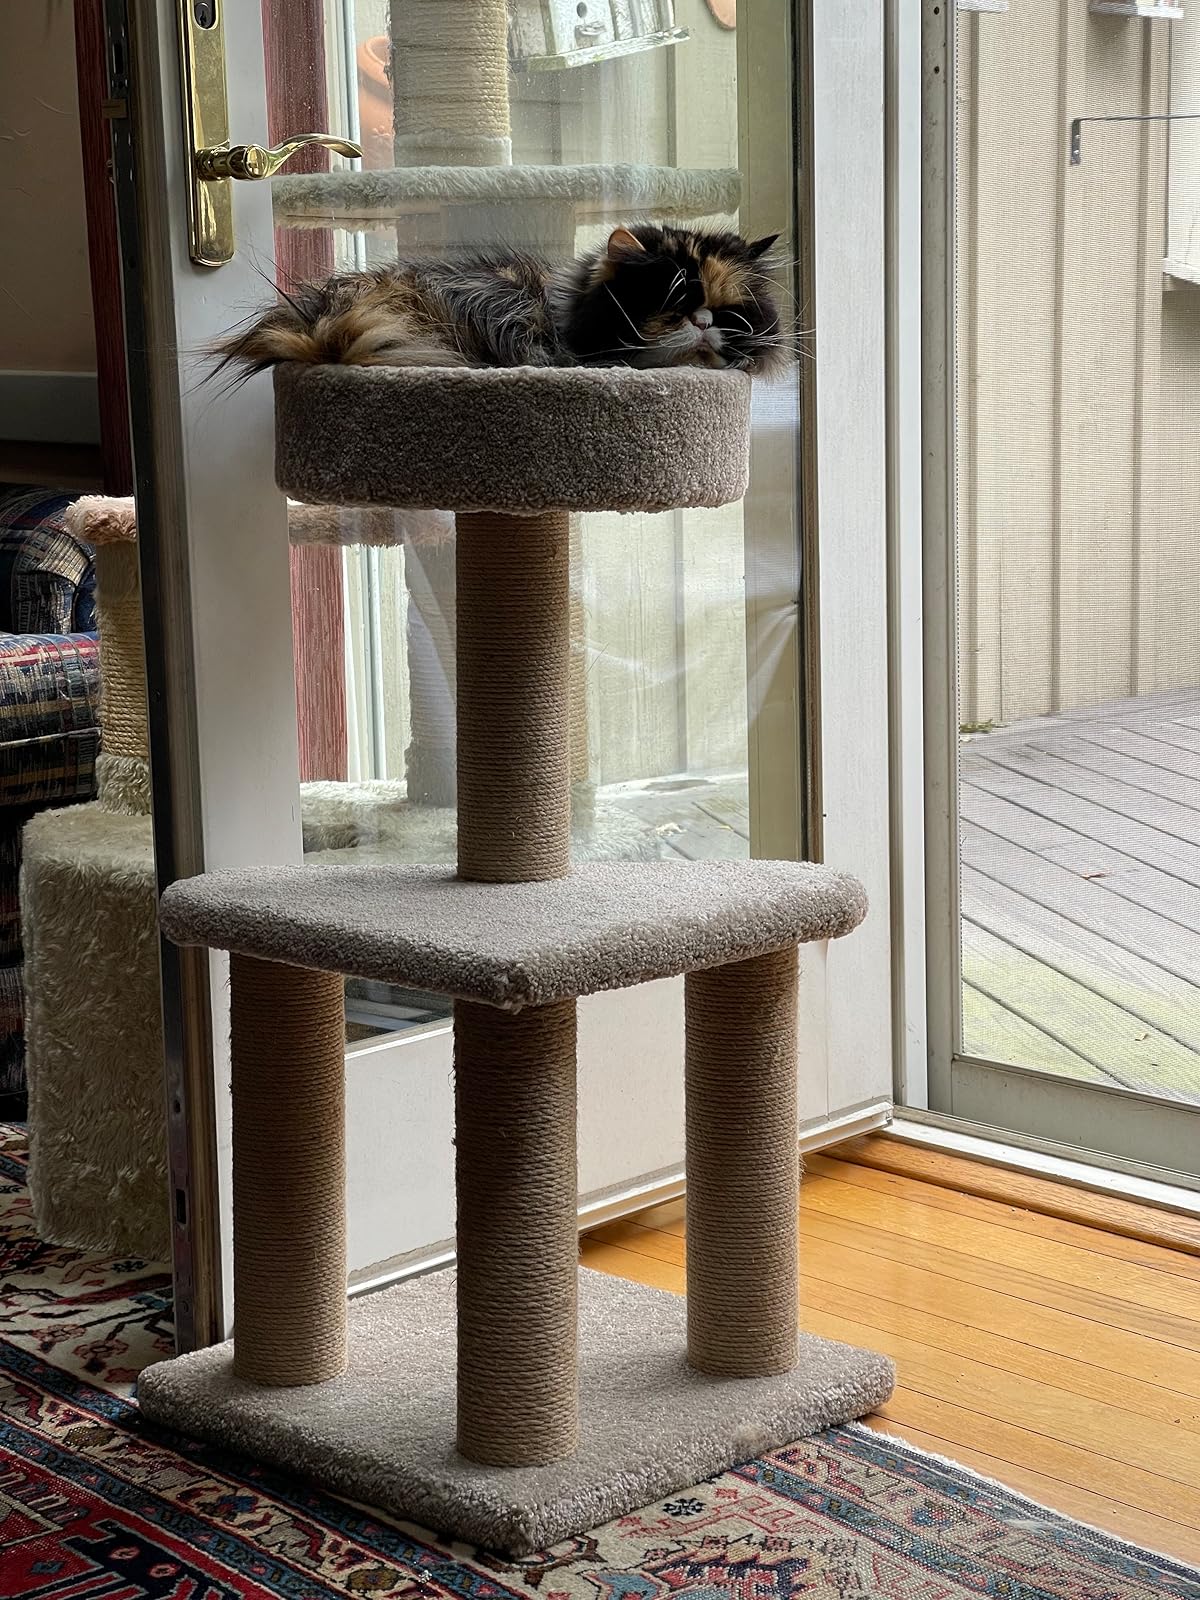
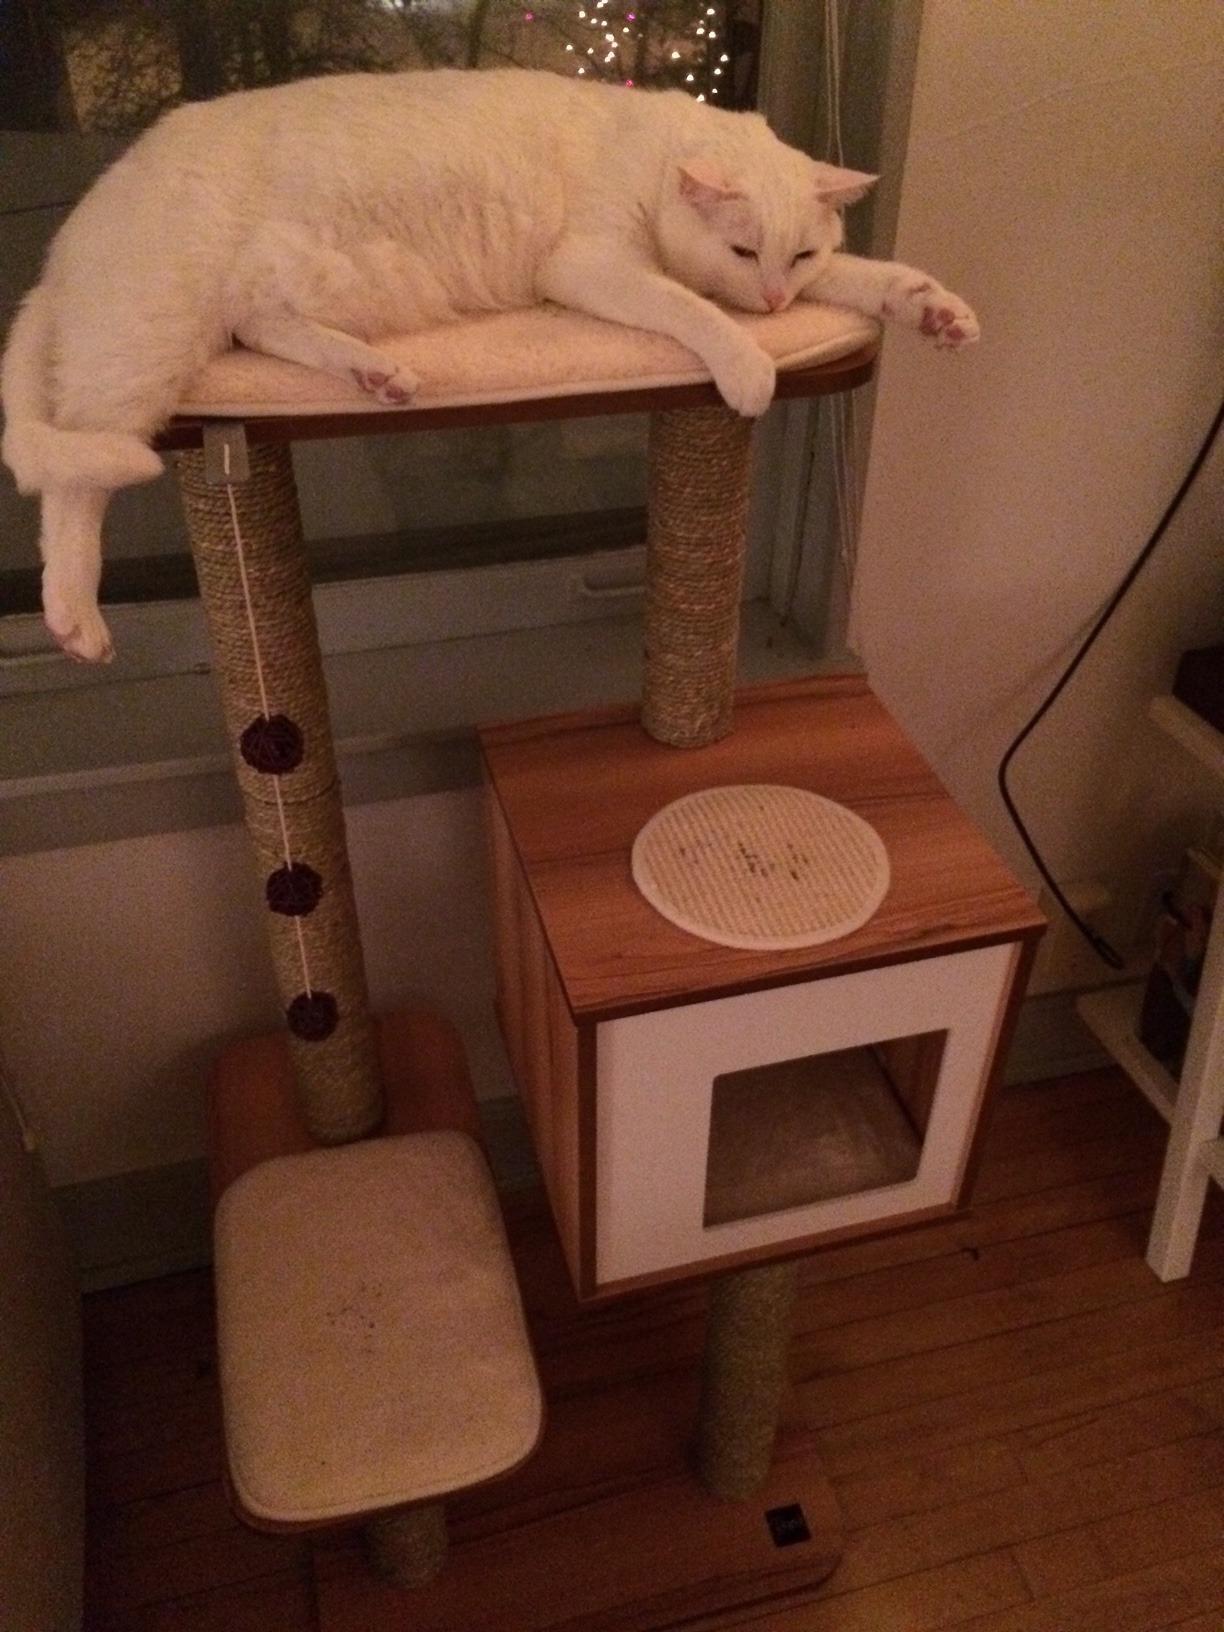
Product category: items_cat tree
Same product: no